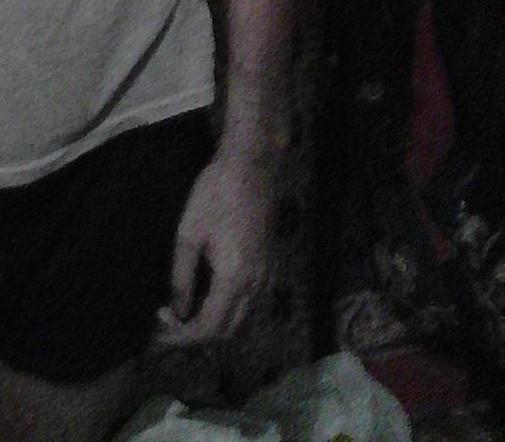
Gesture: no_gesture